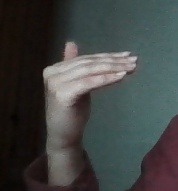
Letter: khaa